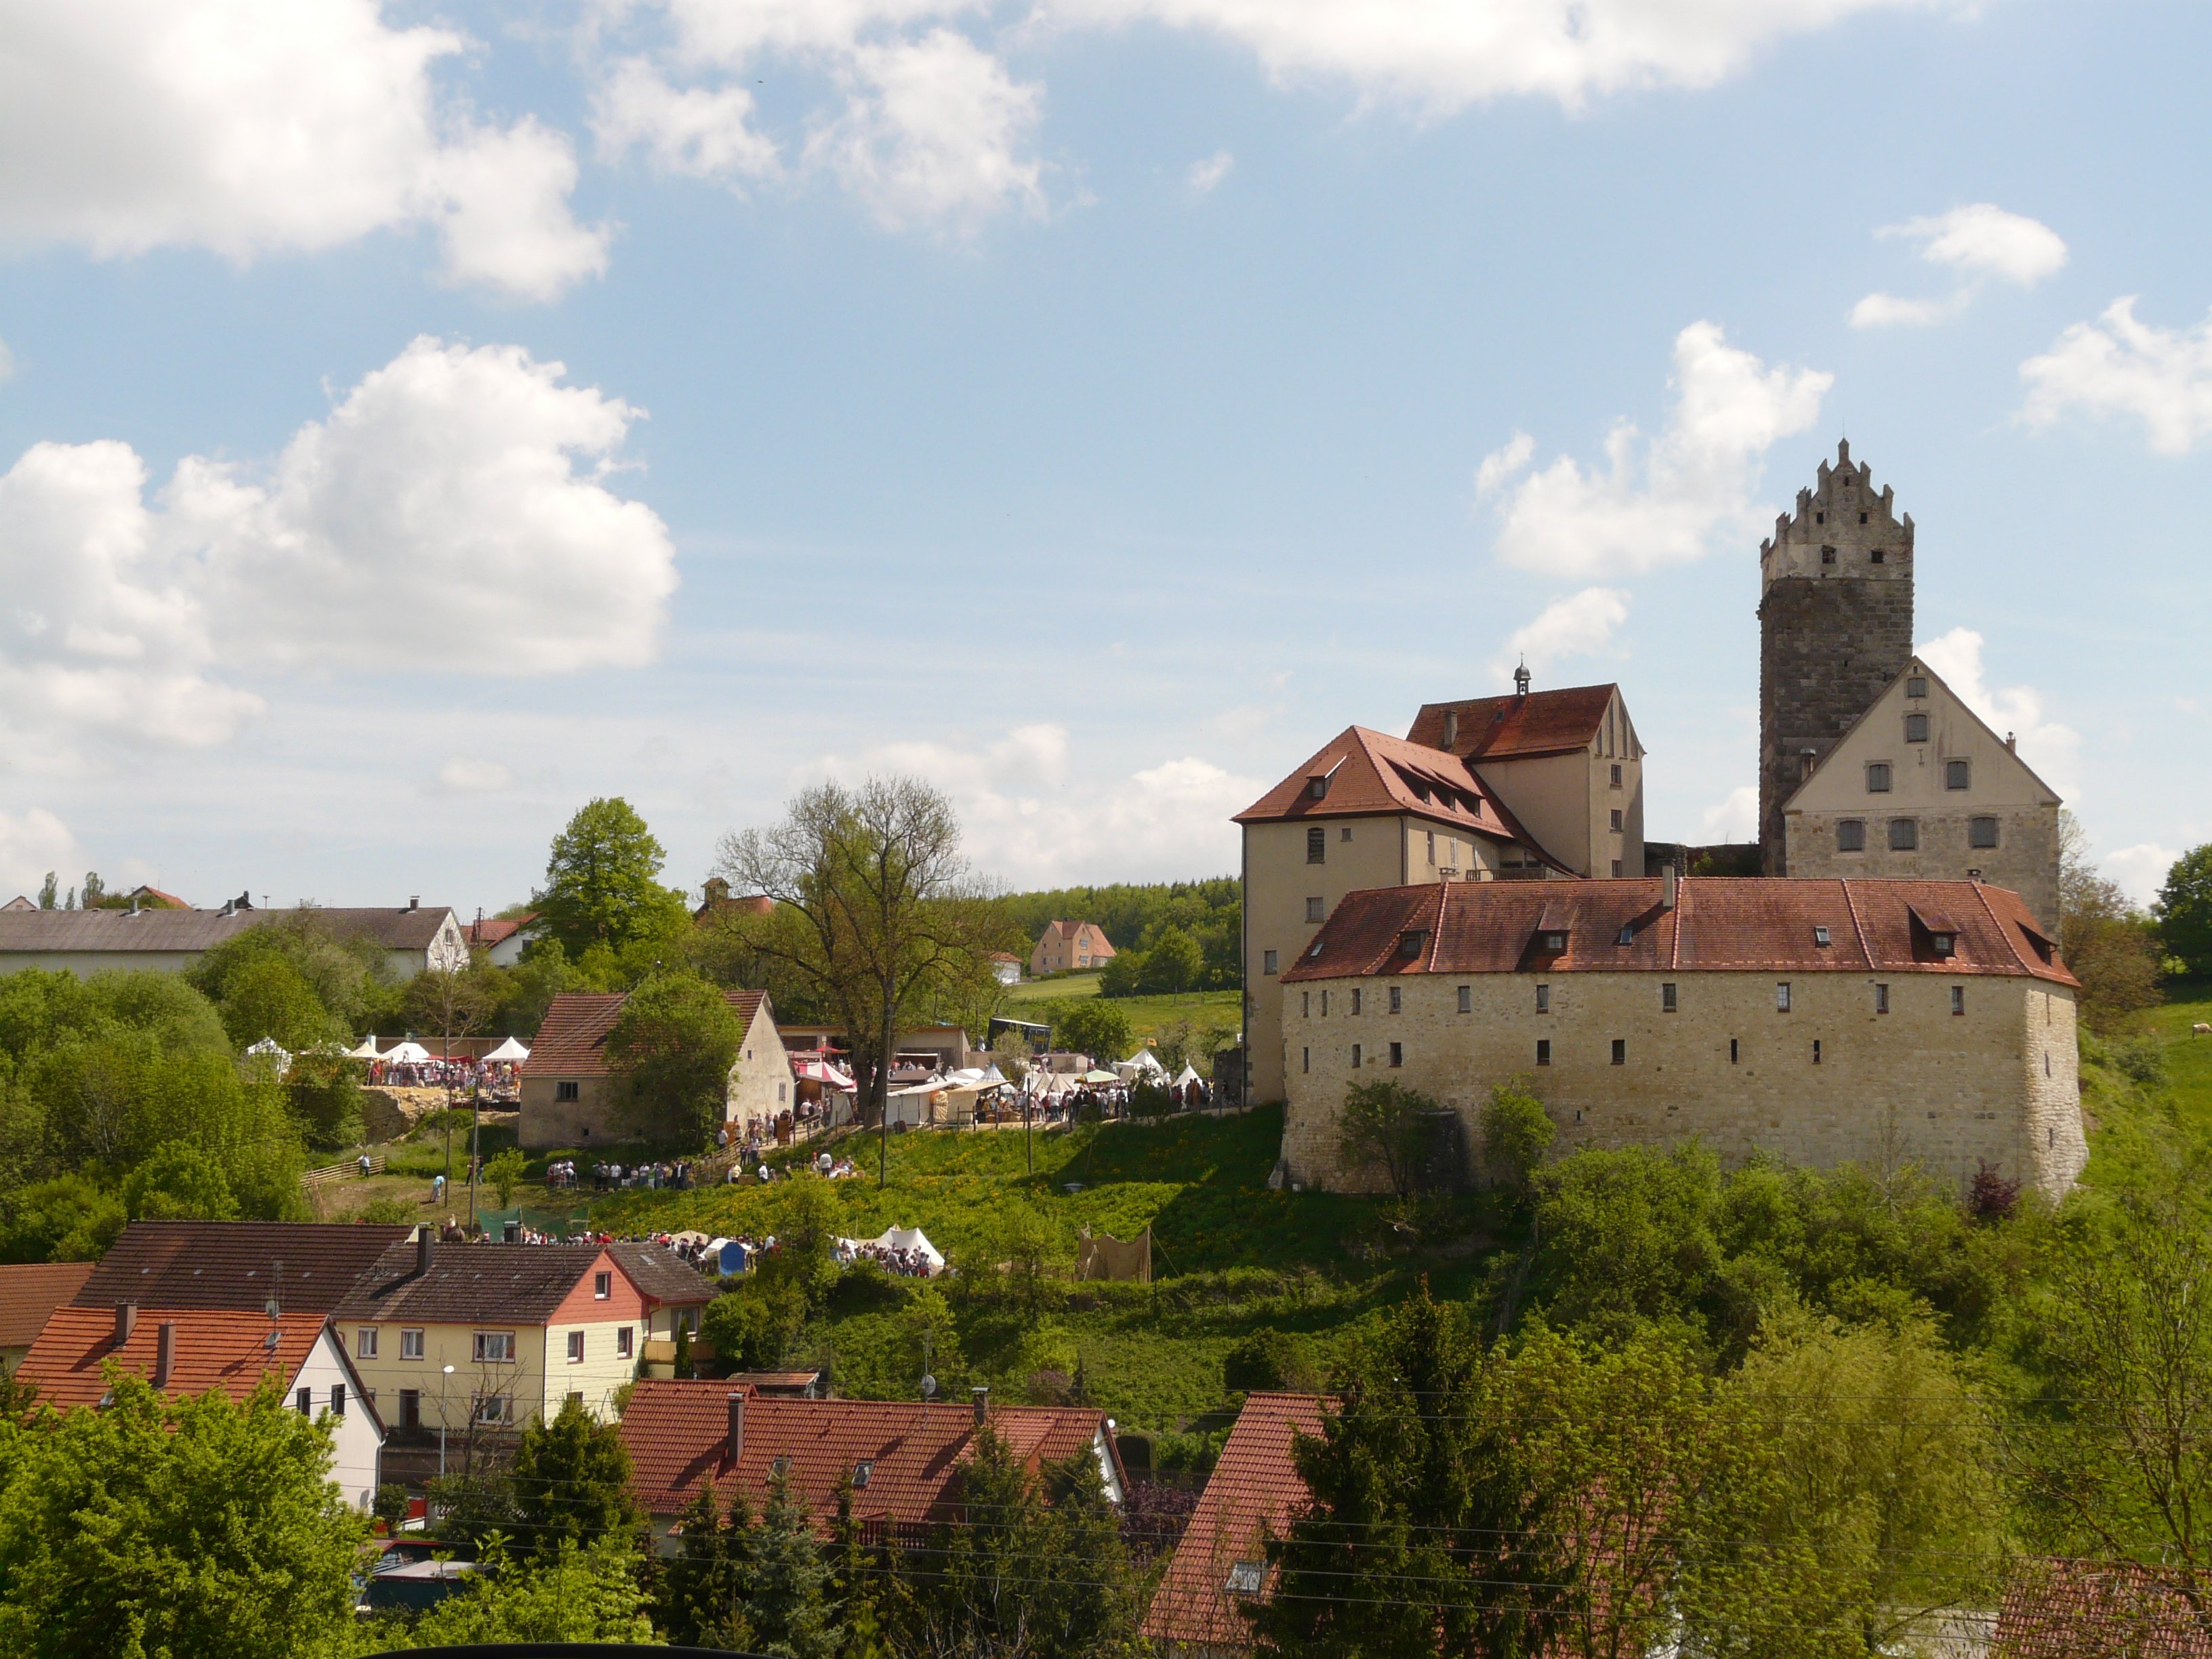
town, building, chateau, village, castle, fortification, tourism, ruins, monastery, estate, middle ages, rural area, knight's castle, roman road, katzenstein, egau, bopfingen, faimingen, oberndorf